WWWQ

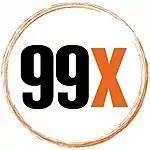
WWWQ-HD2 former logo reflecting the "99X" branding and W255CJ simulcast

WNNX signed on HD Radio operations in December 2004, with WNNX-HD2 carrying classic alternative rock branded as "99XS". Along with the format and call sign switches between WNNX and WWWQ on January 25, 2008, WNNX-HD2 (renamed WWWQ-HD2) adopted the former alternative rock format heard on WNNX, retaining the 99X brand. WWWQ-HD2 would add a simulcast via low-power translator W250BC (97.9 FM) on April 16, 2009. This simulcast would be moved to W258BU (99.1 FM) on June 9, 2011; following a few days of airing on both translators, as well as a period of stunting, W250BC would flip to a 80s/90s hits format branded as "Journey 97.9", this time relaying WWWQ's HD3 subchannel. A power increase for W258BU included a frequency change to 98.9 FM on September 15, 2011, using the W255CJ calls.